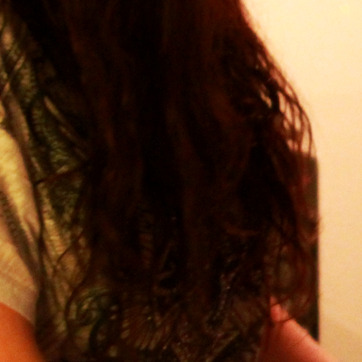
Material: hair